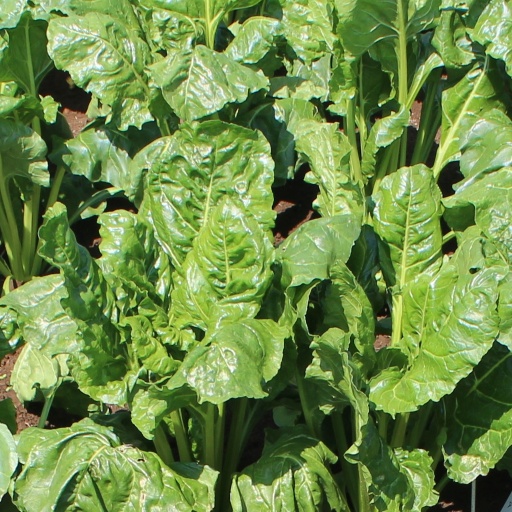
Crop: sugar beet